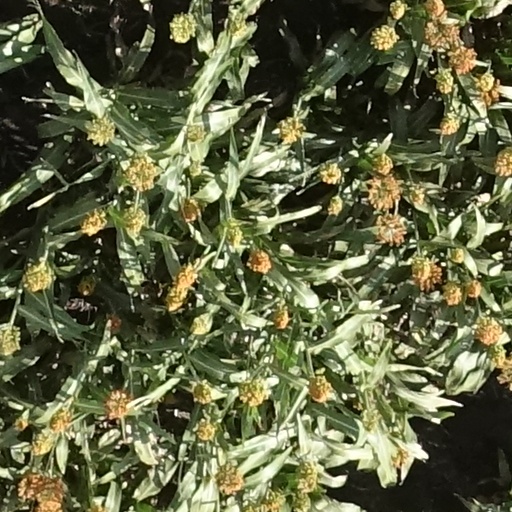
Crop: sorghum